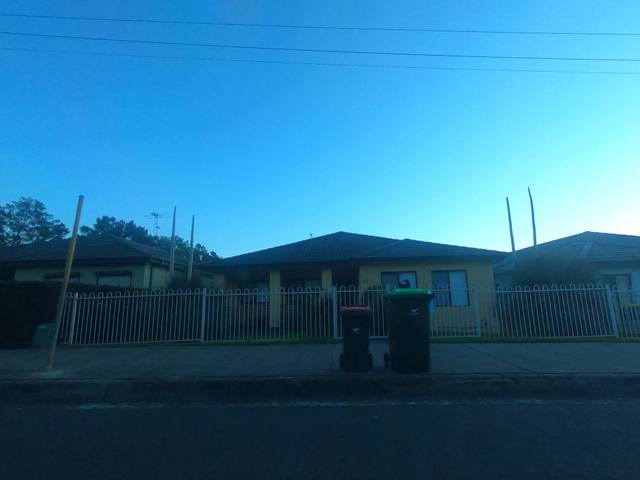
Region: Australia
Coordinates: -34.492, 150.814